Edward Mateusz Römer

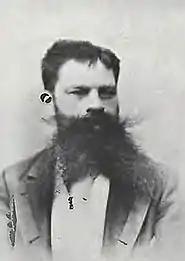
Edward Mateusz Römer (1870s?)

Edward Mateusz Jan Oktawiusz Römer (Belarusian: Эдвард Матэй Ромер; 19 September 1848, Vologda - 10 February 1900, Lunna) was a Baltic-German painter who lived and worked in the Russian Empire. His brother was the sculptor and painter, Alfred Izydor Römer and his father was Edward Jan Römer, a noted writer and social activist.